Advantage (film)

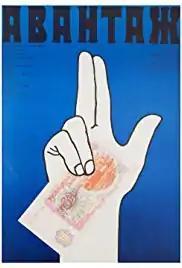
Film poster

Advantage (translit. Avantazh) is a 1977 Bulgarian drama film directed by Georgi Djulgerov. It was entered into the 28th Berlin International Film Festival, where Djulgerov won the Silver Bear for Best Director.